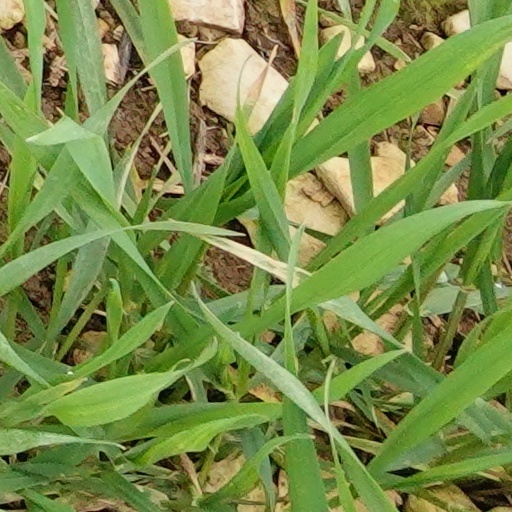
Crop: wheat